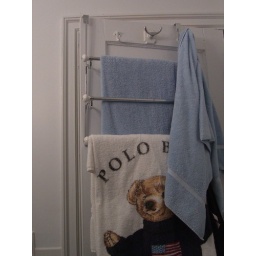
over the door towel rack!